Boogie Basham

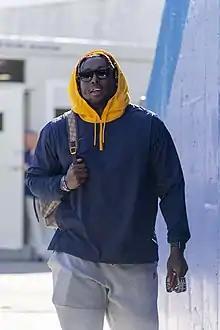
Basham in 2021

Carlos "Boogie" Basham Jr. (born December 16, 1997) is an American professional football linebacker for the Carolina Panthers of the National Football League (NFL). He played college football for the Wake Forest Demon Deacons, and was selected by the Buffalo Bills in the second round of the 2021 NFL draft.